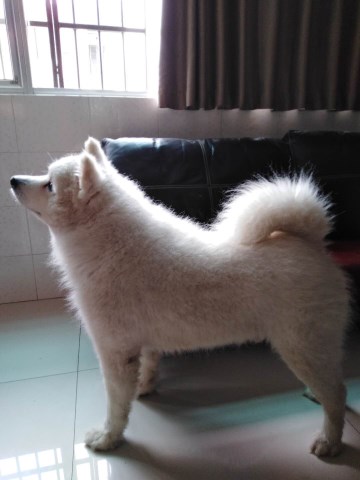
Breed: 2192-n000088-Samoyed